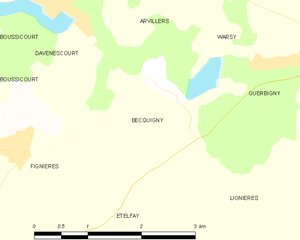
Carte des communes françaises Becquigny